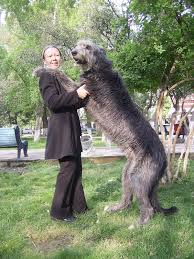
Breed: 224-n000039-Irish_wolfhound